Phagocyte

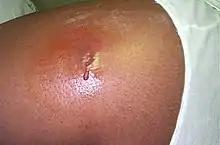
A person's thigh with a red area that is inflamed. At the centre of the inflammation is a wound with pus.

Monocytes develop in the bone marrow and reach maturity in the blood. Mature monocytes have large, smooth, lobed nuclei and abundant cytoplasm that contains granules. Monocytes ingest foreign or dangerous substances and present antigens to other cells of the immune system. Monocytes form two groups: a circulating group and a marginal group that remain in other tissues (approximately 70% are in the marginal group). Most monocytes leave the blood stream after 20–40 hours to travel to tissues and organs and in doing so transform into macrophages or dendritic cells depending on the signals they receive. There are about 500 million monocytes in one litre of human blood.